Faustine Fotso

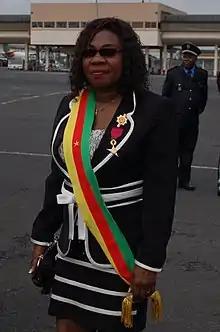
Faustine Fotso at Douala International Airport to welcome President Paul Biya

The Honorable Faustine Villanneau Chebou Kamdem Fotso born on the 12th of June, 1965, is a computer scientist, environmentalist, and lawyer from Cameroon.